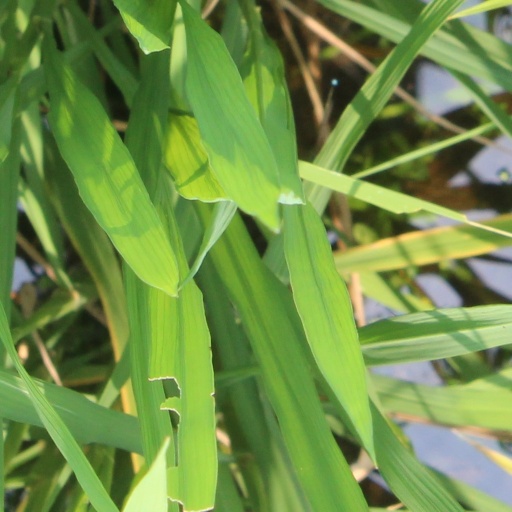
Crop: rice